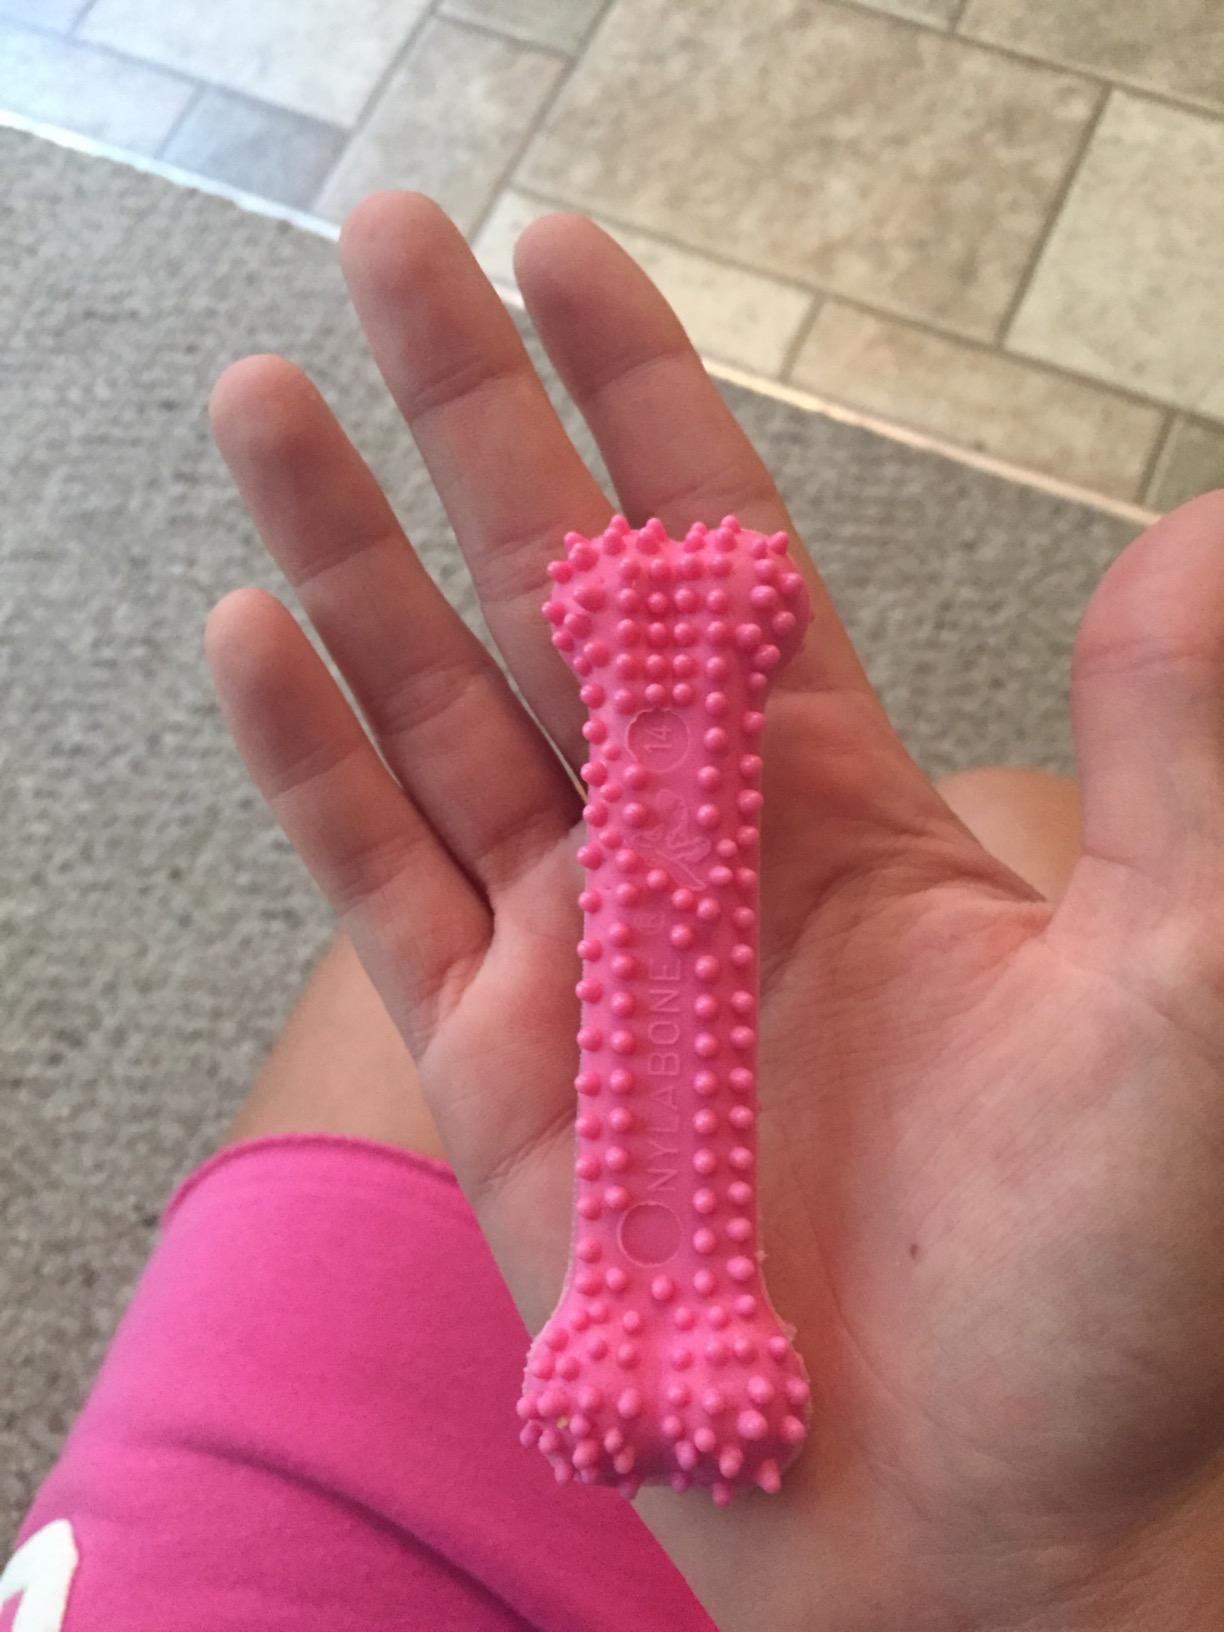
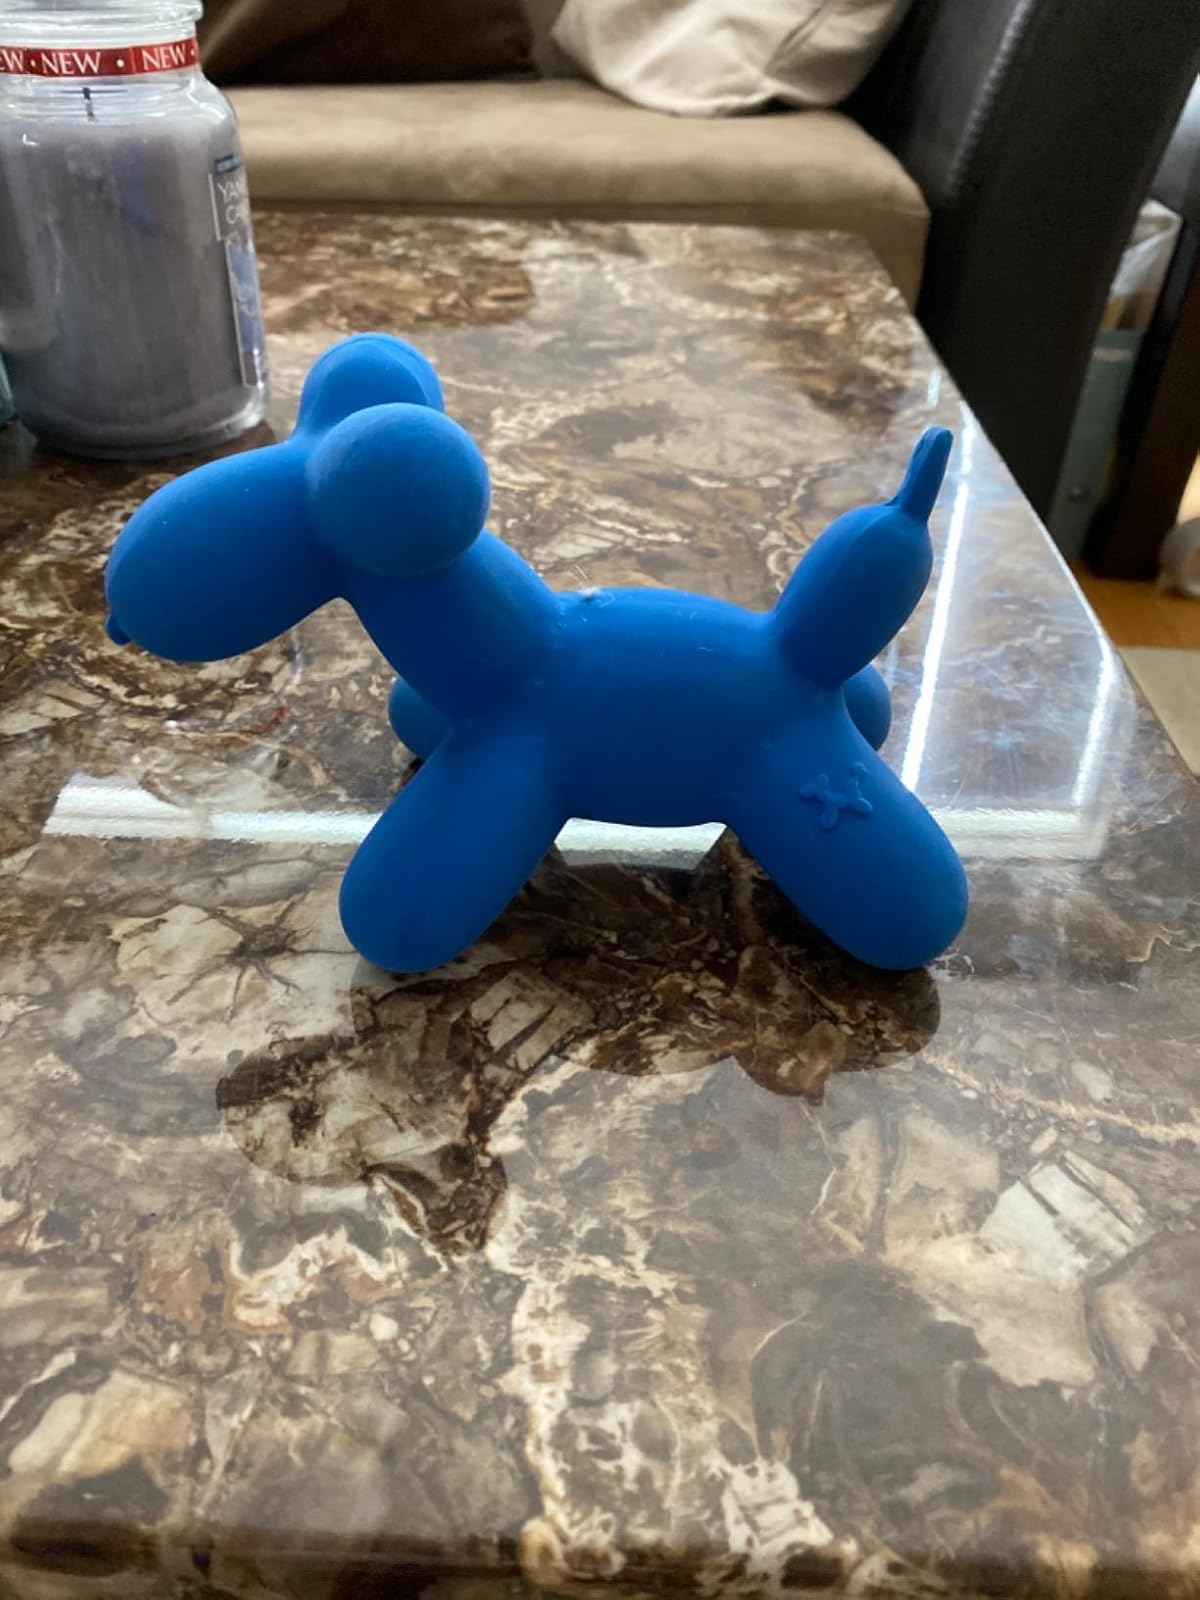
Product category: items_toy
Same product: no